Question: Please indicate a possible affordance area of the sit_on_chair that can be used for sitting
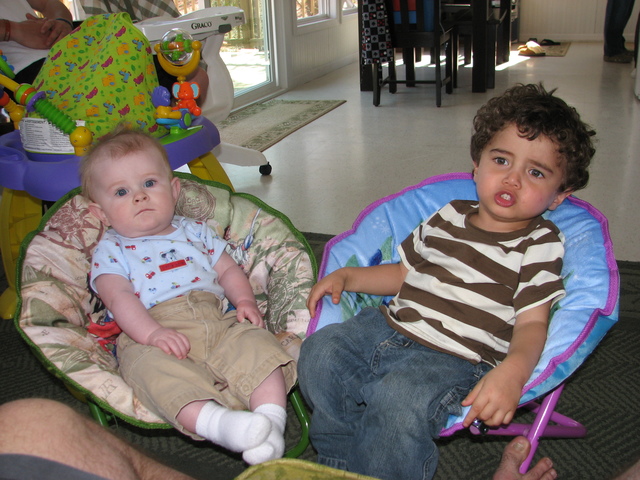
Answer: [299.5, 299, 525.5, 430]